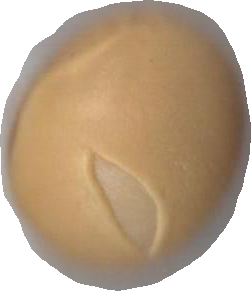
Variety: Dega